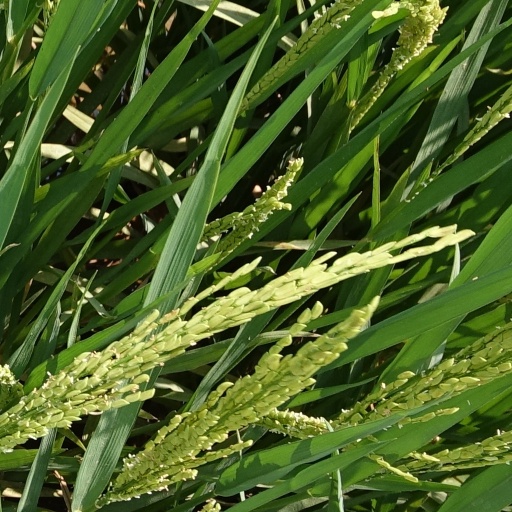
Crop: rice